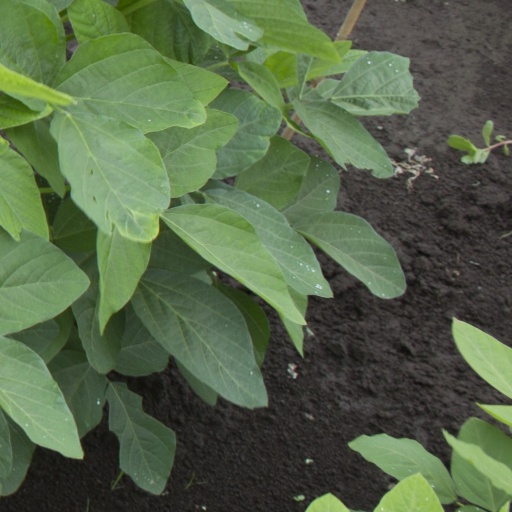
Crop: soybean